Jarace Walker

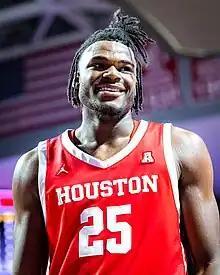

Walker was a consensus five-star recruit and one of the top players in the 2022 class, according to major recruiting services. On November 4, 2021, he committed to playing college basketball for Houston over offers from Alabama and Auburn.